Robert Evans (writer)

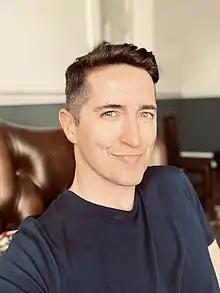
Robert Evans

In 2010, a series of thirteen 30-minute episodes of Evans's sitcom, "Sadie J", was commissioned by the children's channel CBBC. Series one of "Sadie J" began transmitting on 14 January 2011 on the CBBC Channel. Series two started on 25 January 2012, also on CBBC. Series three was commissioned shortly afterwards and began transmitting in January 2013, for a total of 39 episodes. In September 2012, it was announced that "Sadie J" had been sold to the US cable channel Starz. The series began transmitting there in autumn 2013. Evans is also an actor and has made several cameo appearances in the show as Captain Skylo, star of the fictional TV sci-fi show "Space Cargo".